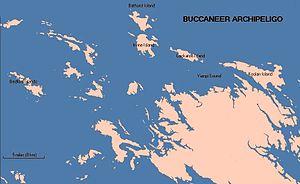
L'archipel des Boucaniers est un groupe d'îles situé au large de la ville de Derby dans la région de Kimberley en Australie-Occidentale.